The Model Railroad Club of Toronto

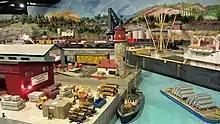
A model port at the Model Railroad Club of Toronto

The Model Railroad Club of Toronto (MRCT) is an O scale model railroad club founded in 1938 by Harry Ebert and Borden Lilley.